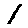
Label: 1